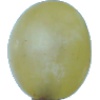
Label: Grape White 1